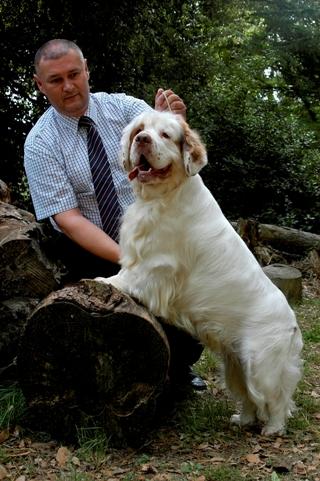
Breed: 235-n000097-clumber